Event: Ecuador Earthquake
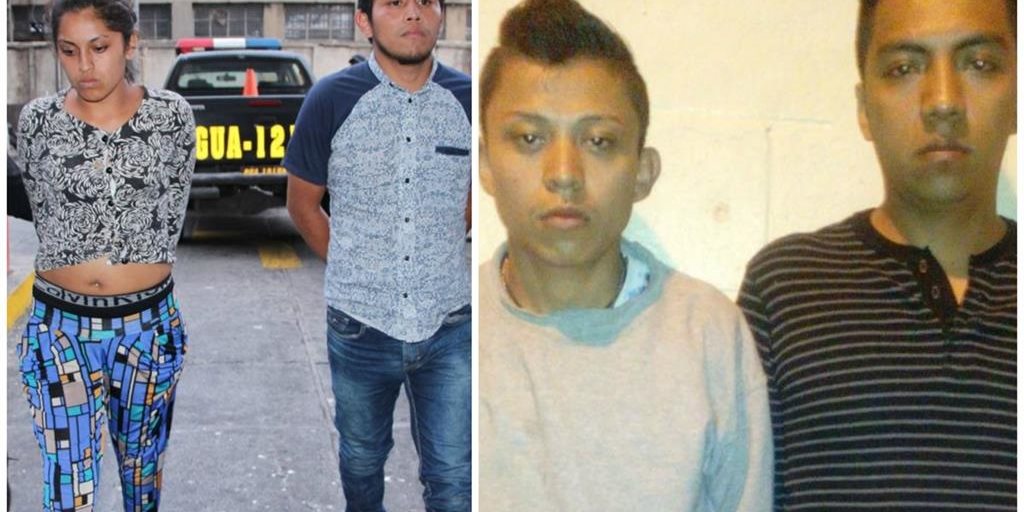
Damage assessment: no_damage